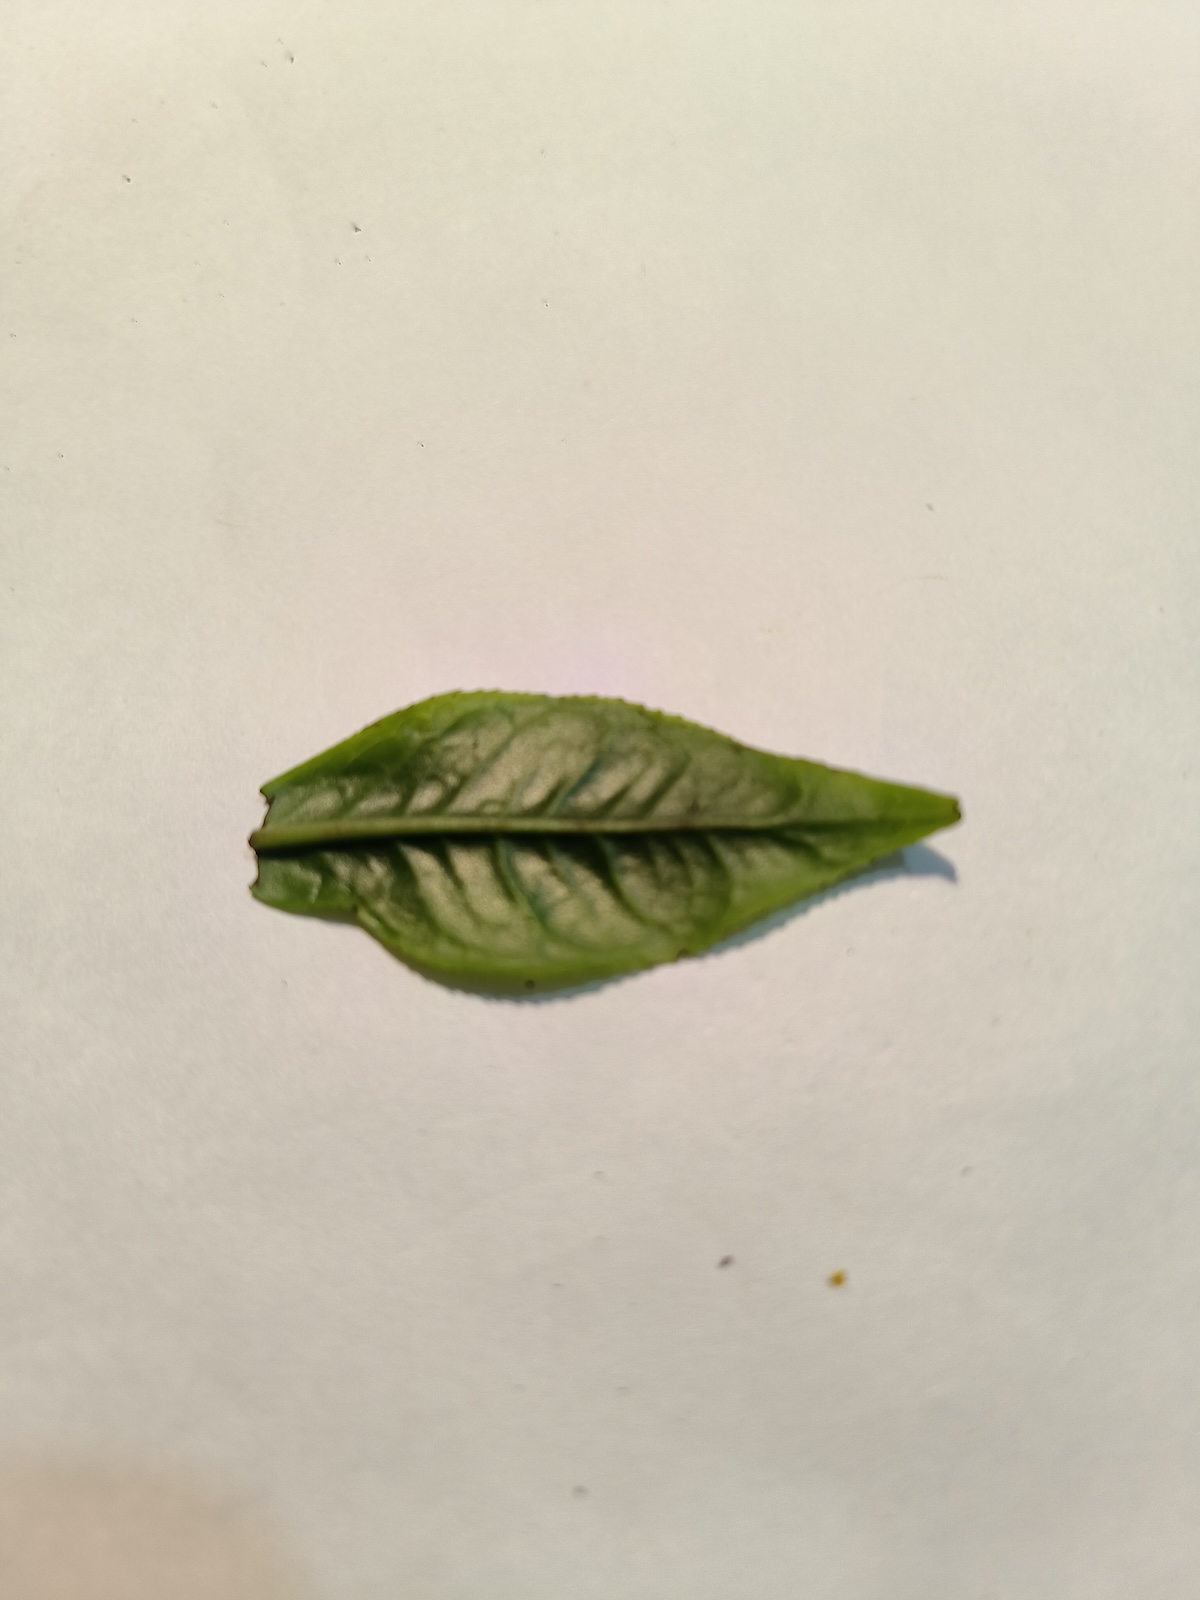
Label: Healthy leaf